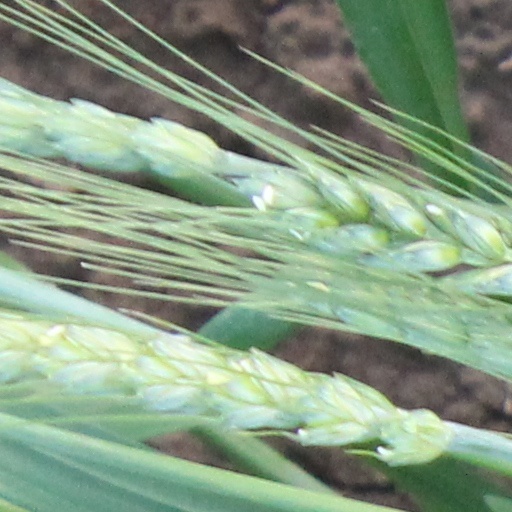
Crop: wheat